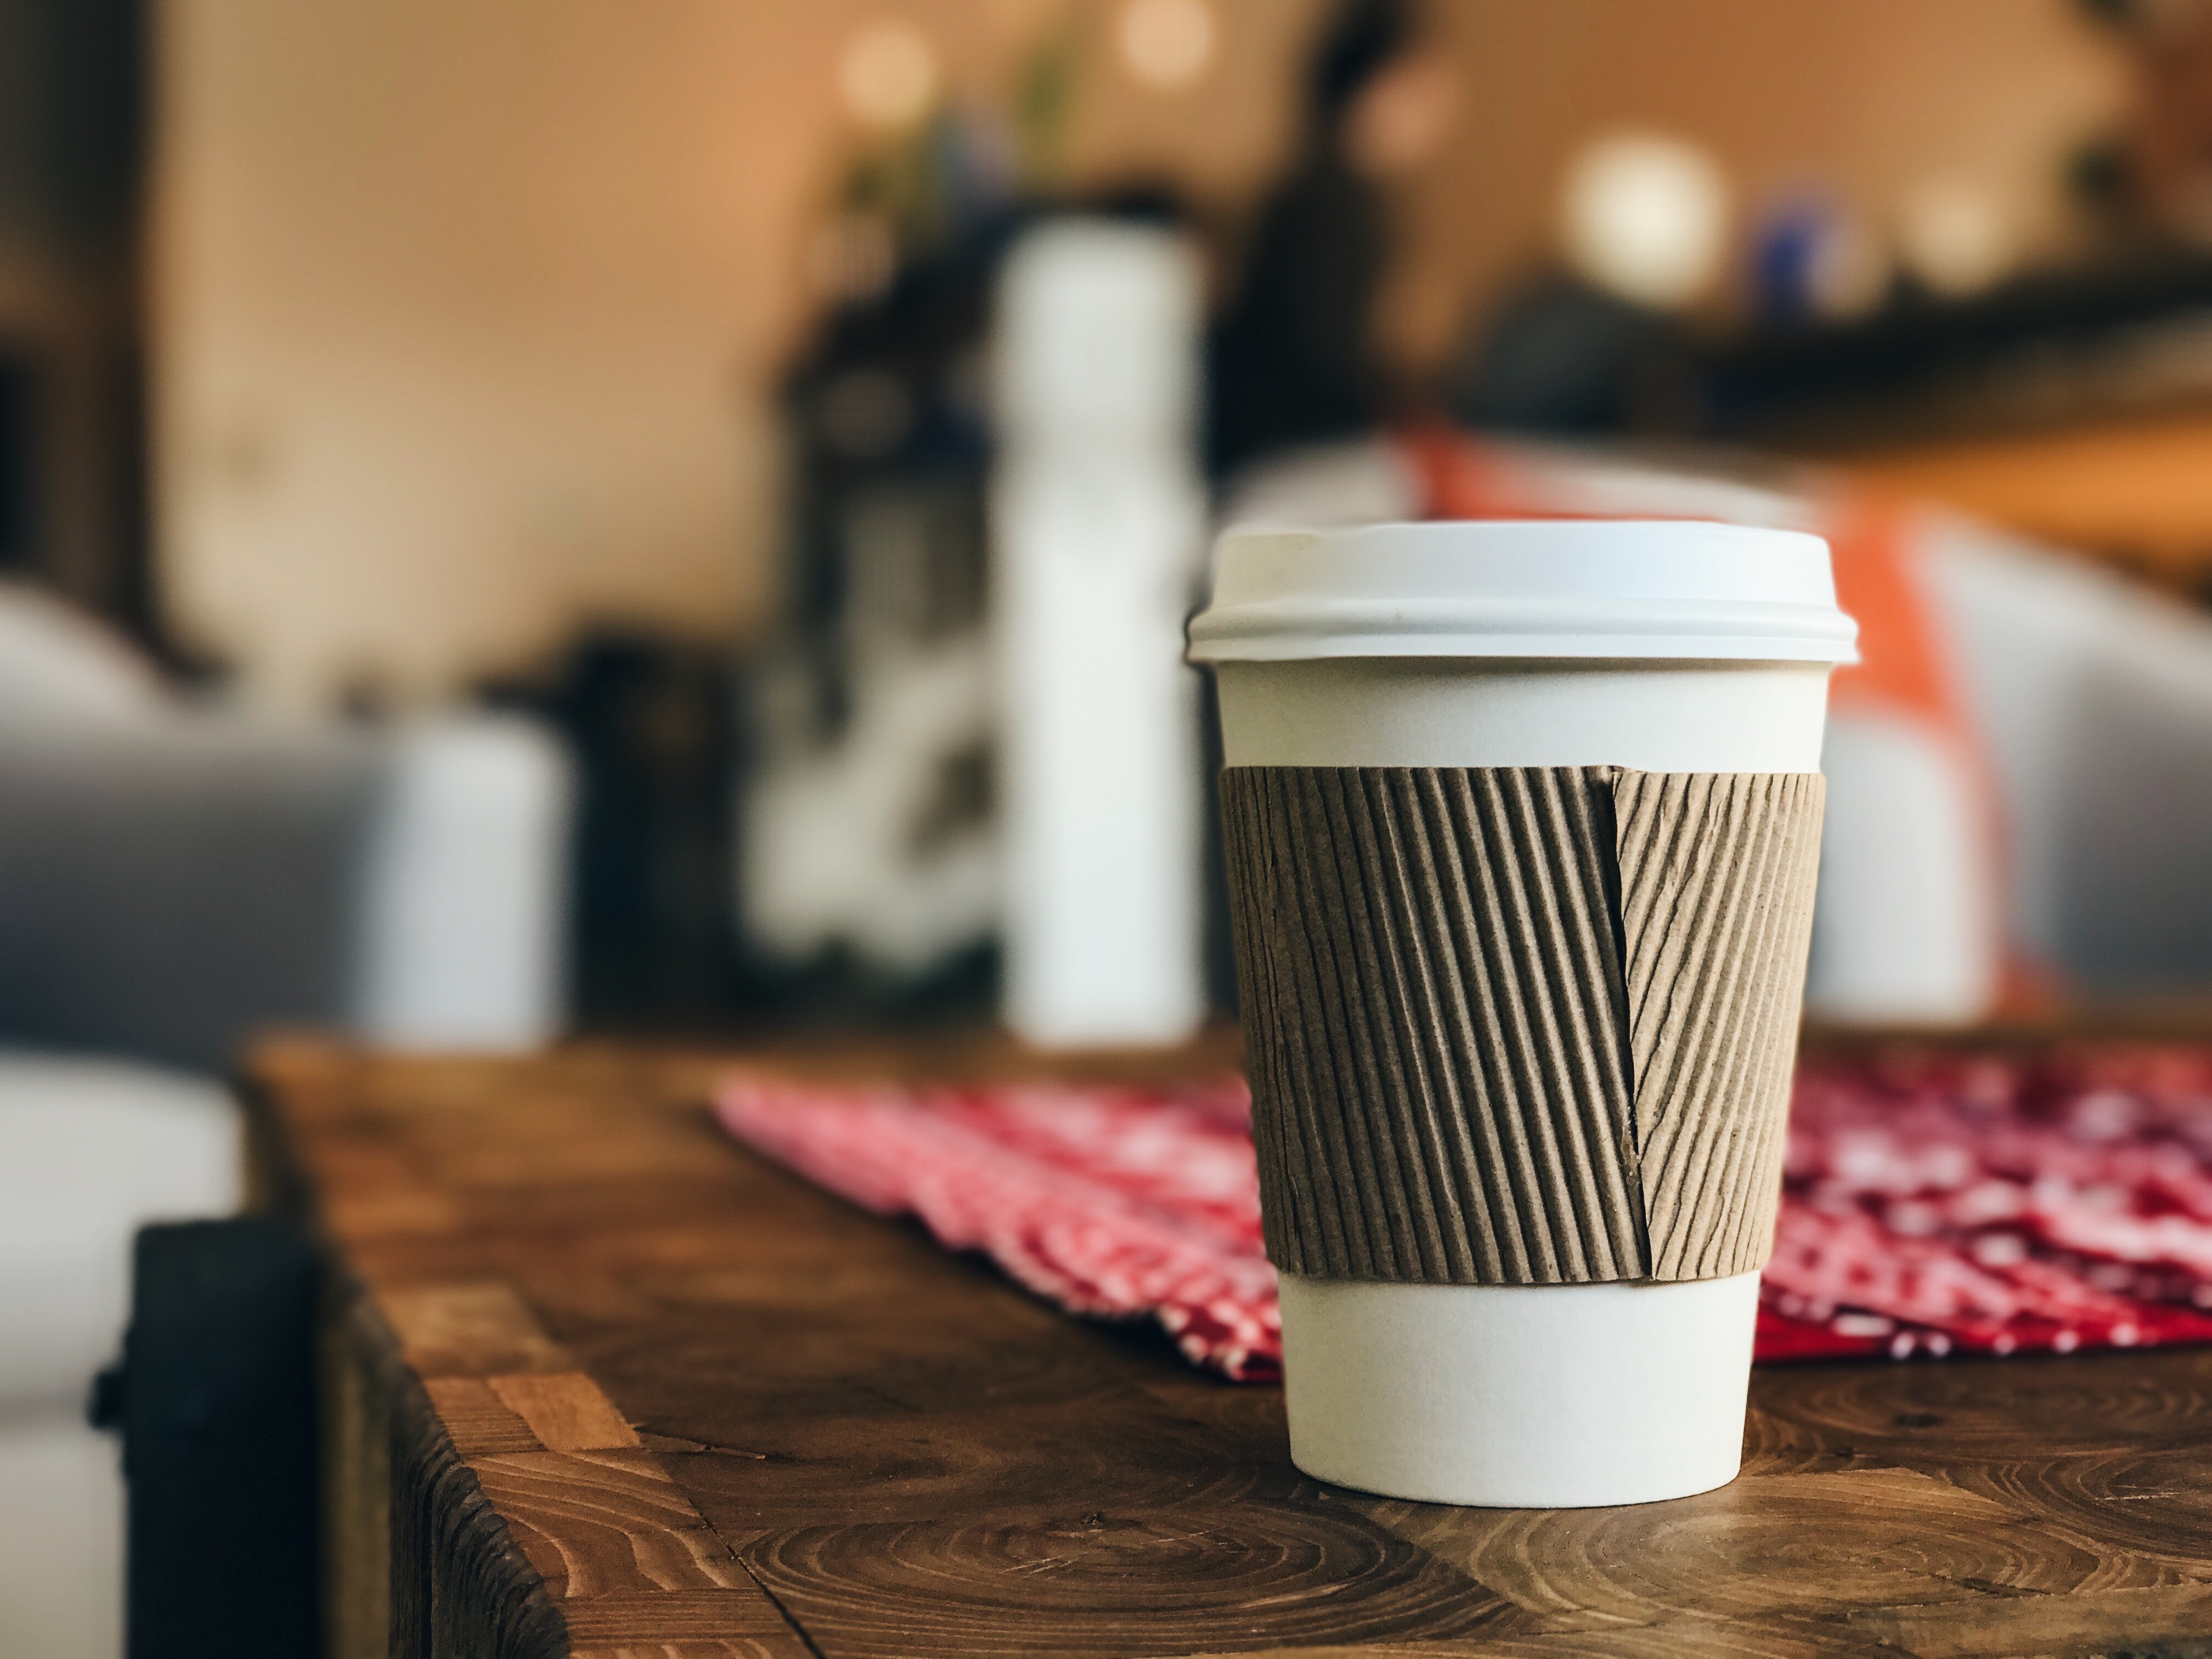
wood, cup, meal, food, red, drink, coffee cup, takeaway, design, tabletop, disposable